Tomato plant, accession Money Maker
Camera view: bottom (45 deg); turntable rotation: 180 degrees
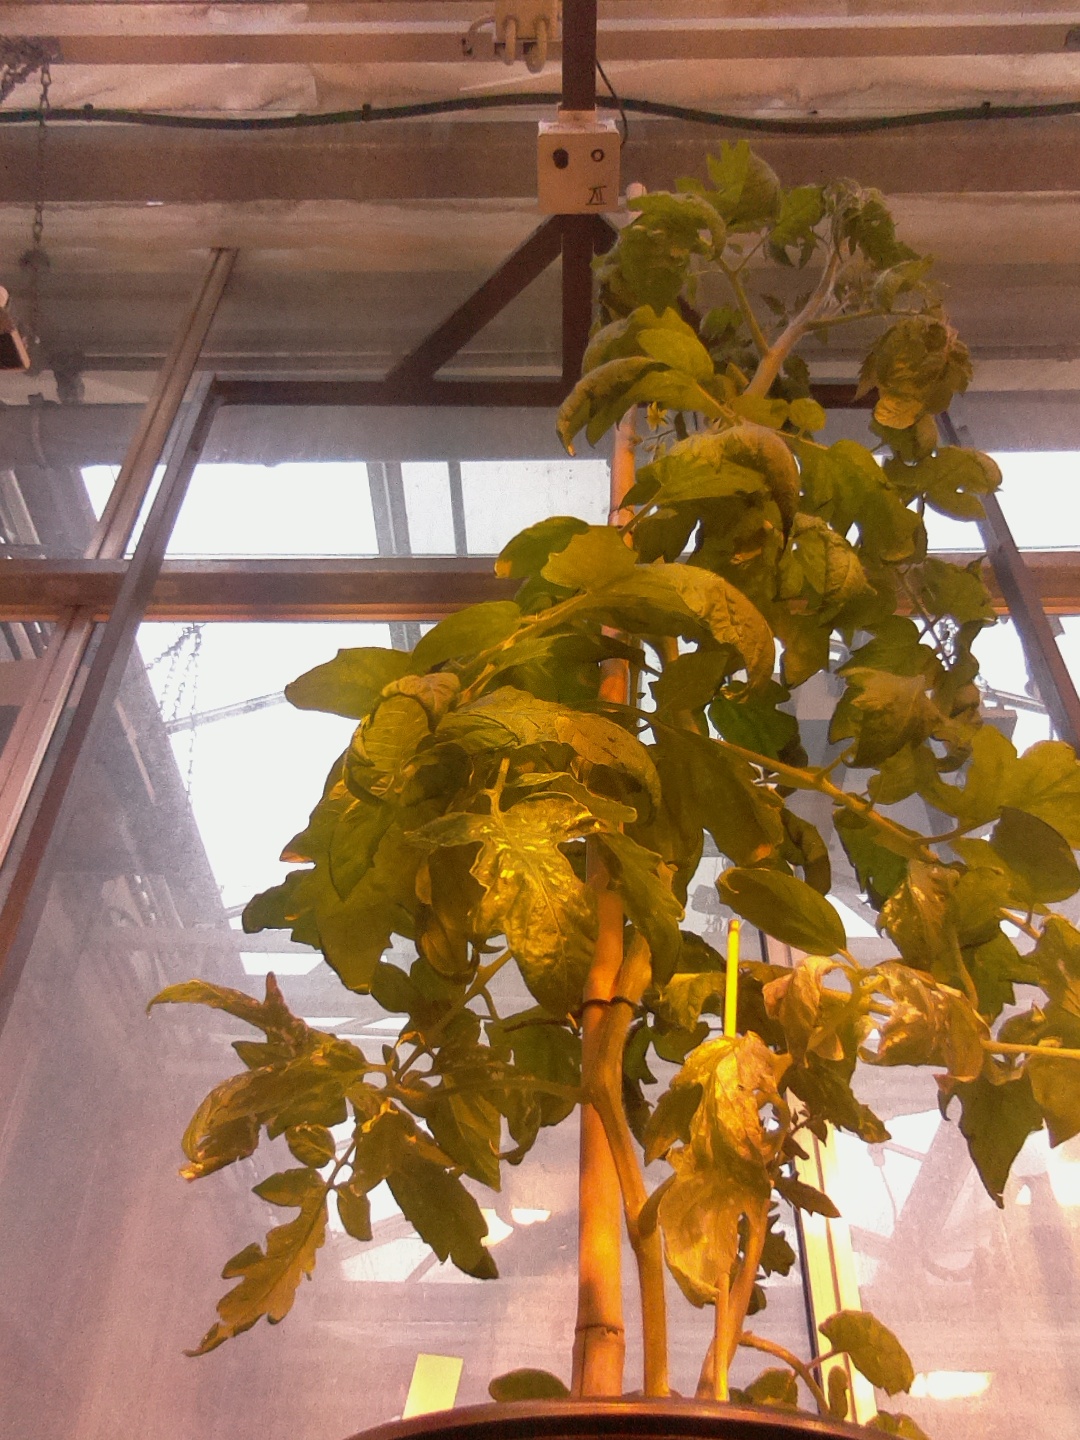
BBCH growth stage 64: 40%-50% of flowers open